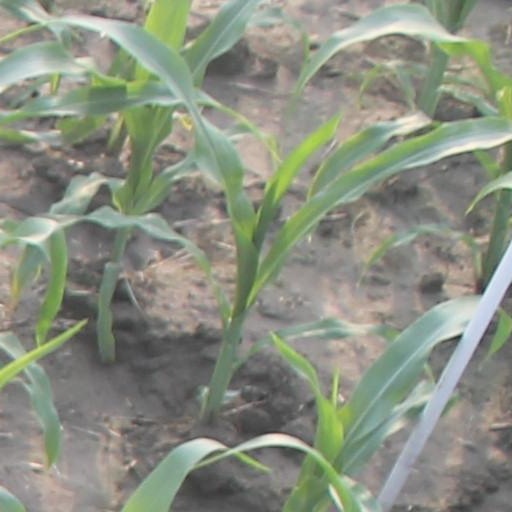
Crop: maize; corn